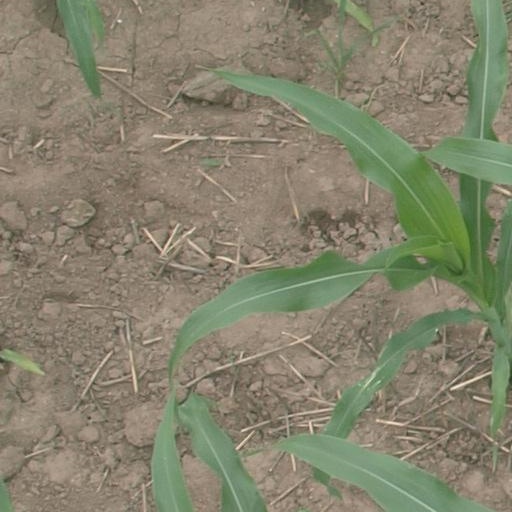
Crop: maize; corn